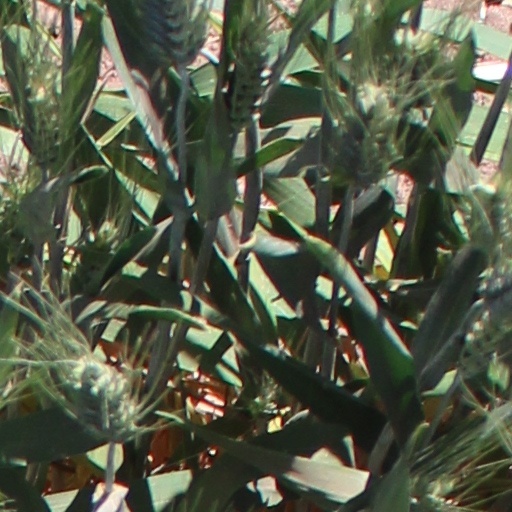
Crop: wheat